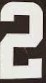
Number: 2